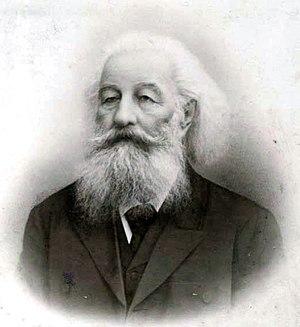
Andreï Nikolaïevitch Beketov, né le 26 novembre 1825 à Alfierevka dans le gouvernement de Penza et mort dans sa propriété de Chakhmatovo, près de Moscou, le 1ᵉʳ juillet 1902, est un botaniste russe qui popularisa la botanique et la géographie en Russie. C'est le grand-père maternel du poète Alexandre Blok et le frère du chimiste Nikolaï Beketov.